Library of Birmingham

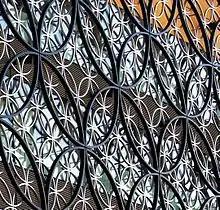
Decoration on the exterior of the building

The library uses an aquifer ground source system to reduce energy consumption. Cold groundwater is pumped up from within the earth and used in the air conditioning system. The water flows back into the ground via another drilled well. The use of groundwater as a source of renewable energy lowers the library's carbon dioxide emissions.